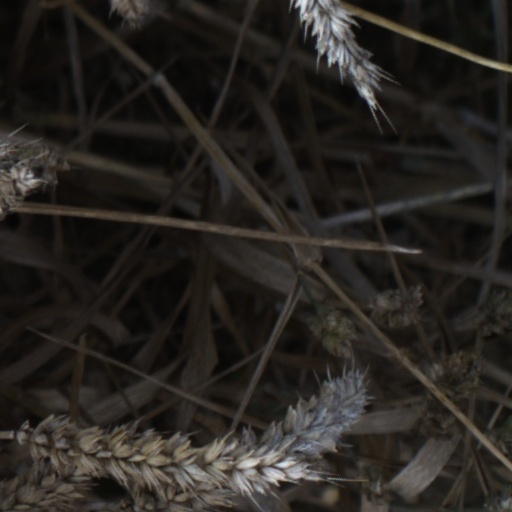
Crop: wheat